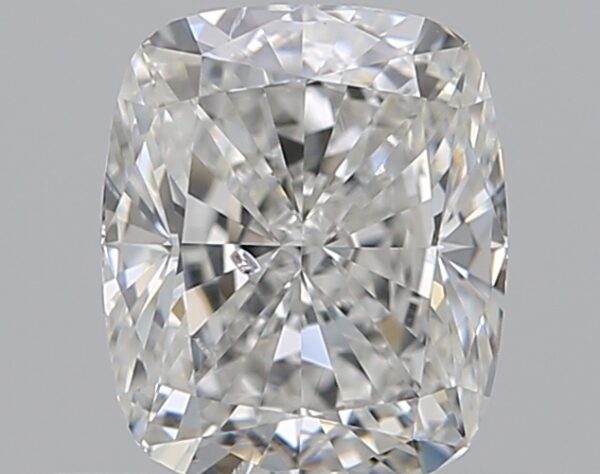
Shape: cushion
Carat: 0.78
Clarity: SI2
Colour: G
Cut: EX
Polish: EX
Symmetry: EX
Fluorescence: N
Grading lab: GIA
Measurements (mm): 5.77 x 4.84 x 3.28